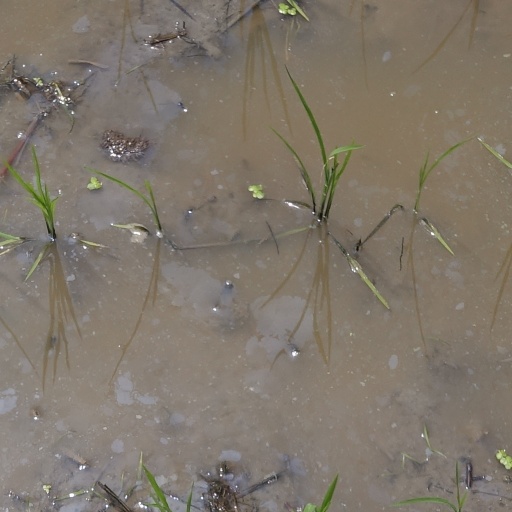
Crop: rice